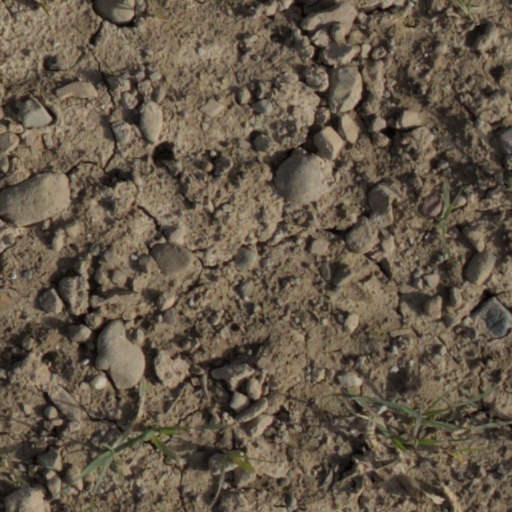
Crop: wheat